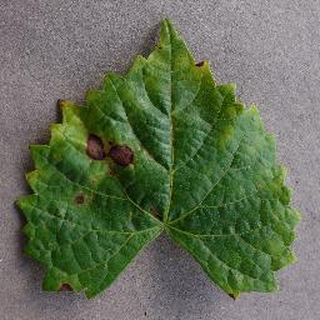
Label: grape_black_rot